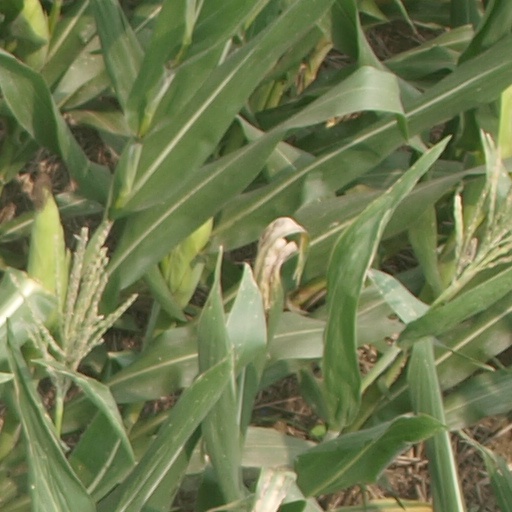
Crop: maize; corn